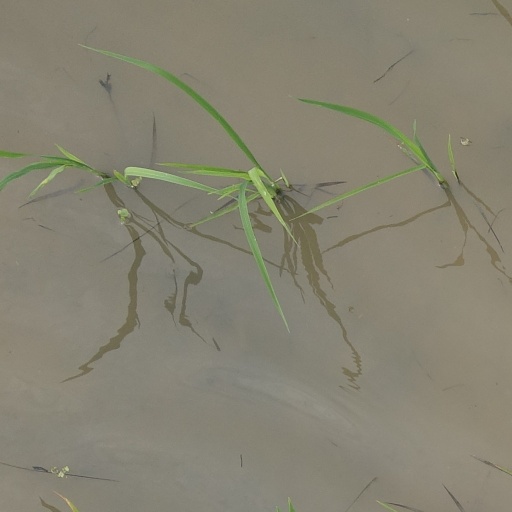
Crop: rice